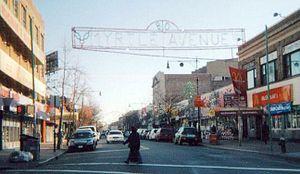
Ridgewood est un quartier situé dans la partie ouest de l'arrondissements de New York du Queens. Il borde les quartiers de Maspeth, Middle Village et Glendale, ainsi que deux quartiers de Brooklyn : Bushwick et East Williamsburg. Historiquement, le quartier chevauchait la frontière Queens-Brooklyn. Aujourd'hui, de grandes parties de ce quartier sont classés en tant que districts historiques nationaux et urbains.